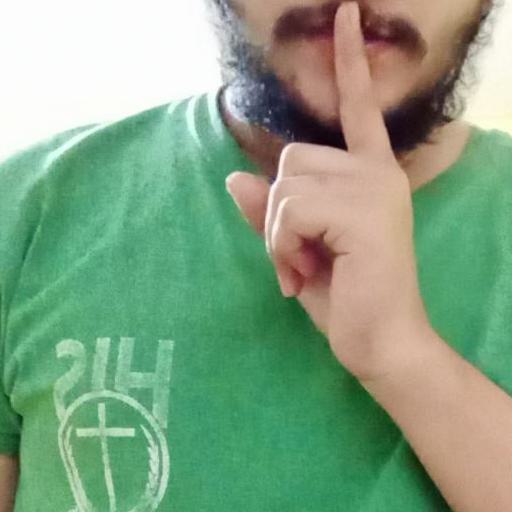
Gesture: mute